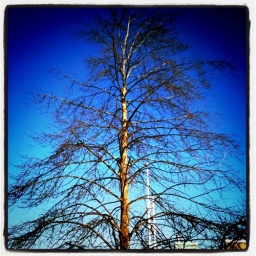
Maple tree against winter sky